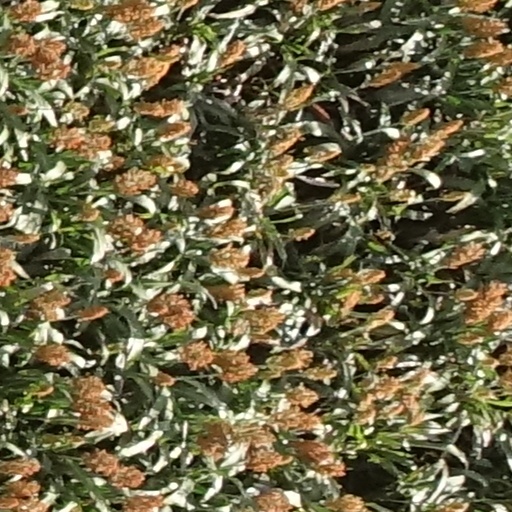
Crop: sorghum